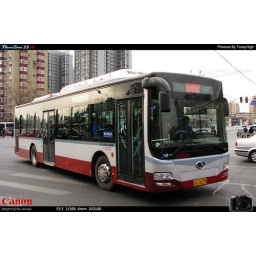
12M low floor air-conditioned bus by Beijing Jinghua.Driven by rear-mounted Cummins CNG engine.